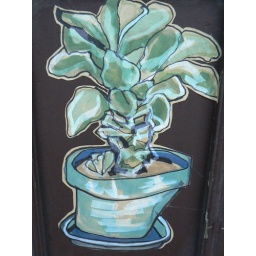
A flower pot paster in cambridge